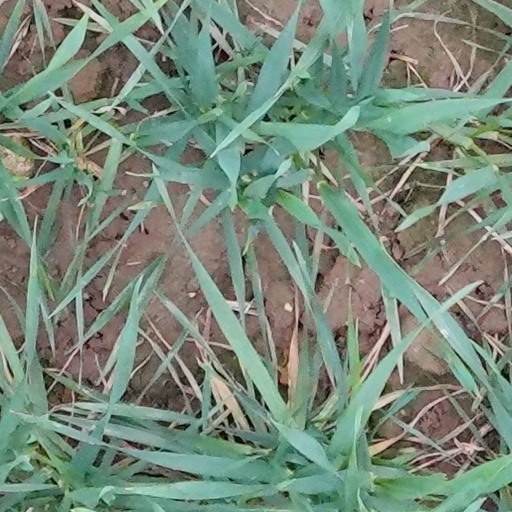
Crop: wheat